HaSharon Park

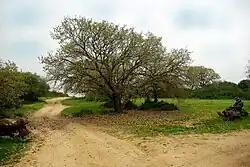
HaSharon Park

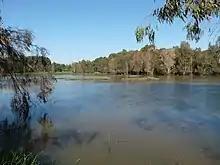
Lake in HaSharon Park

HaSharon Park (פארק השרון) is an Israeli national park located alongside Highway 4 with the entrance to it going through the Hadera West Railway Station.